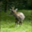
Label: deer